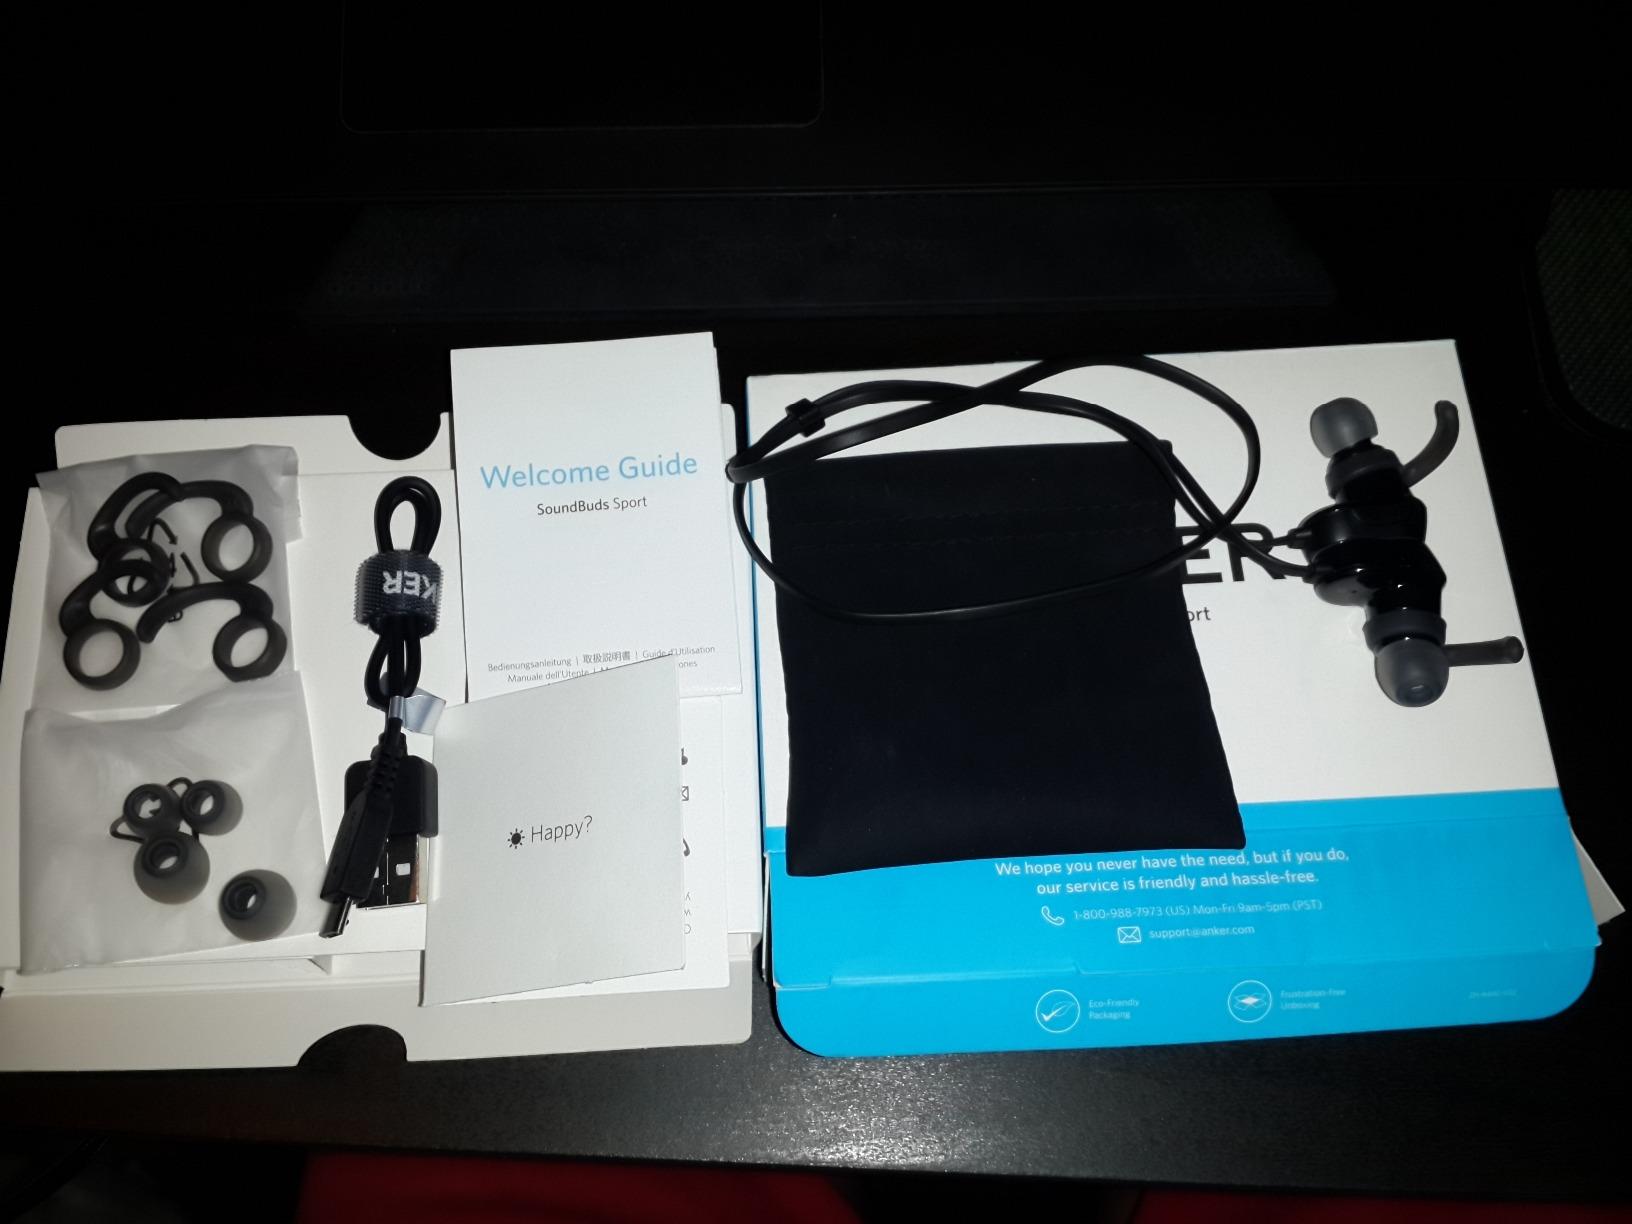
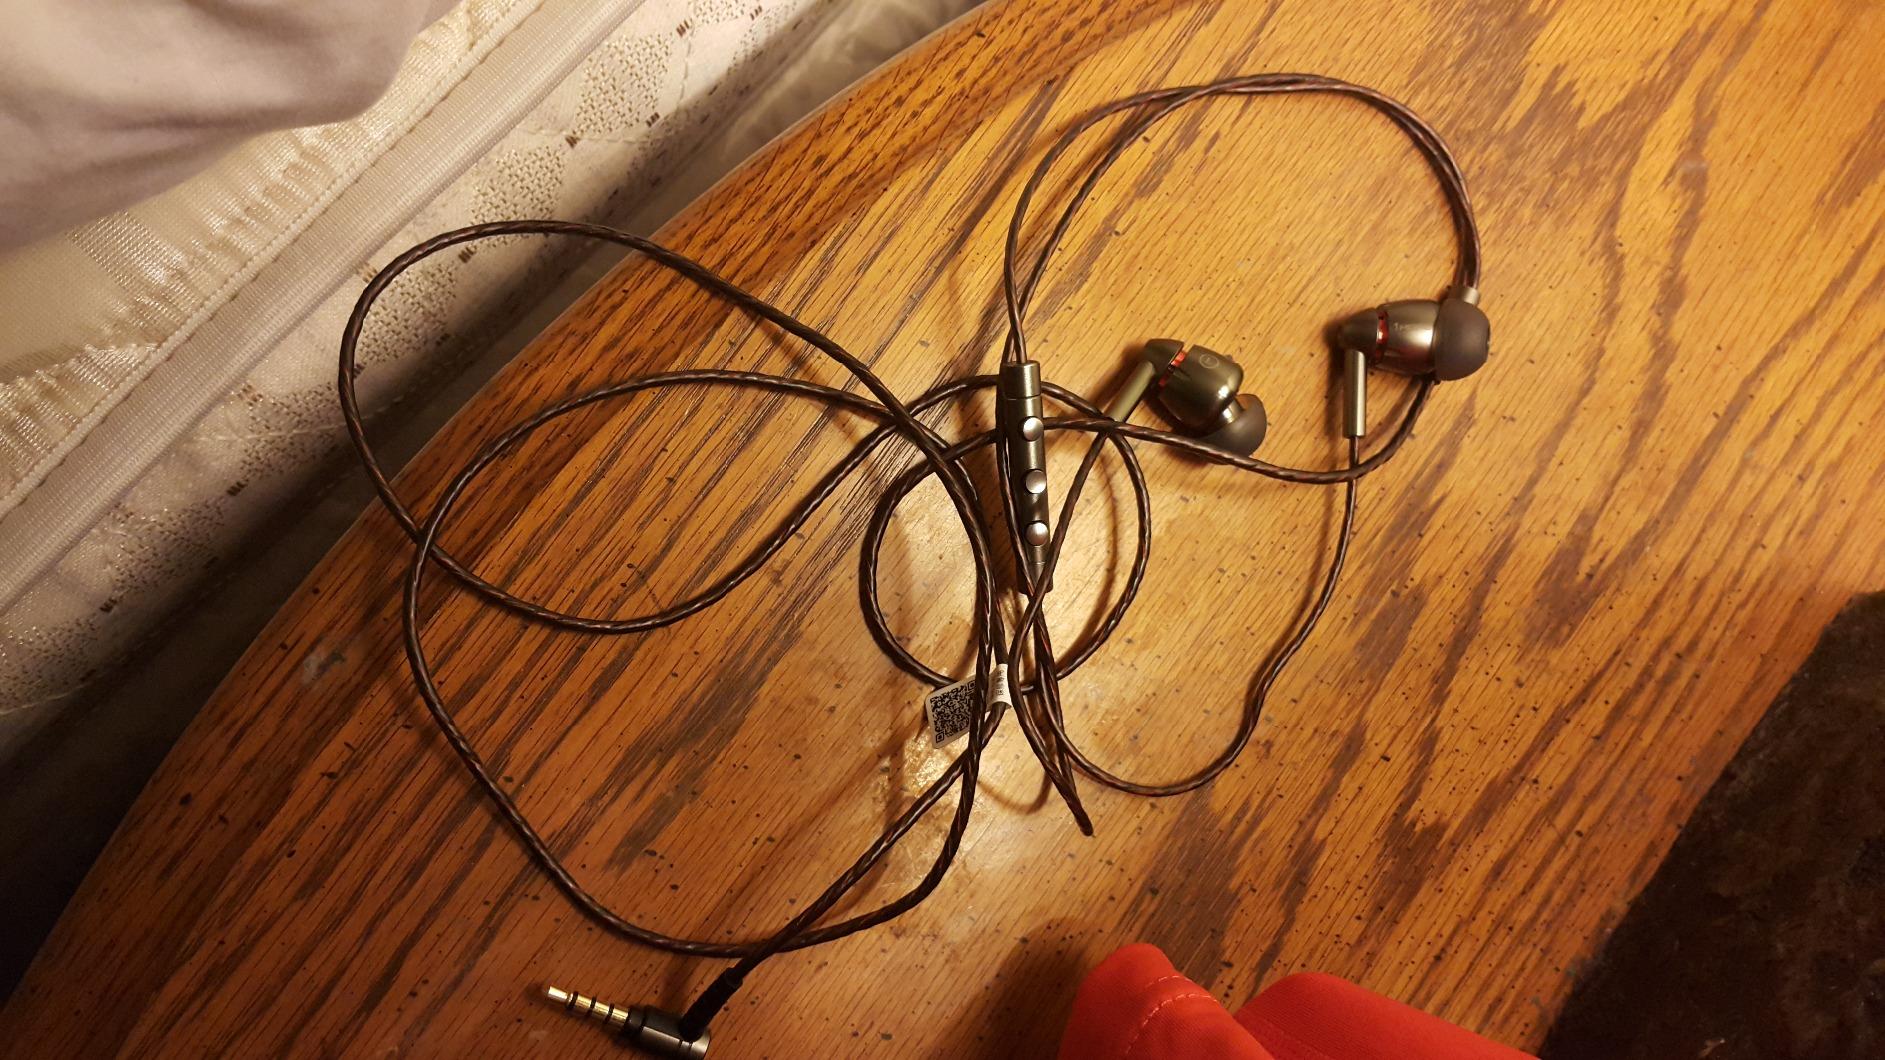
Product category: headphones
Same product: no